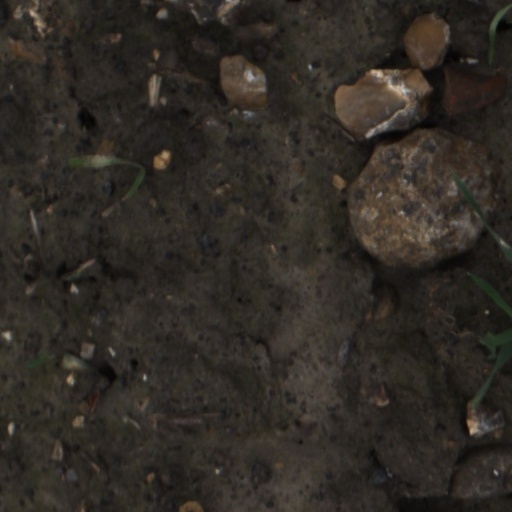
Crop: wheat